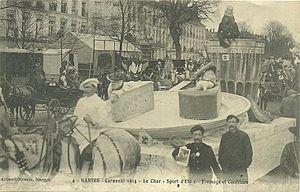
Char Sport d'Eté - Fromage et Confiture au Carnaval de Nantes 1914.
Un terroir désigne une région naturelle, considérée comme homogène, à travers les ressources et productions qu'il est susceptible d’apporter, notamment — mais pas uniquement —, par sa spécialisation agricole.